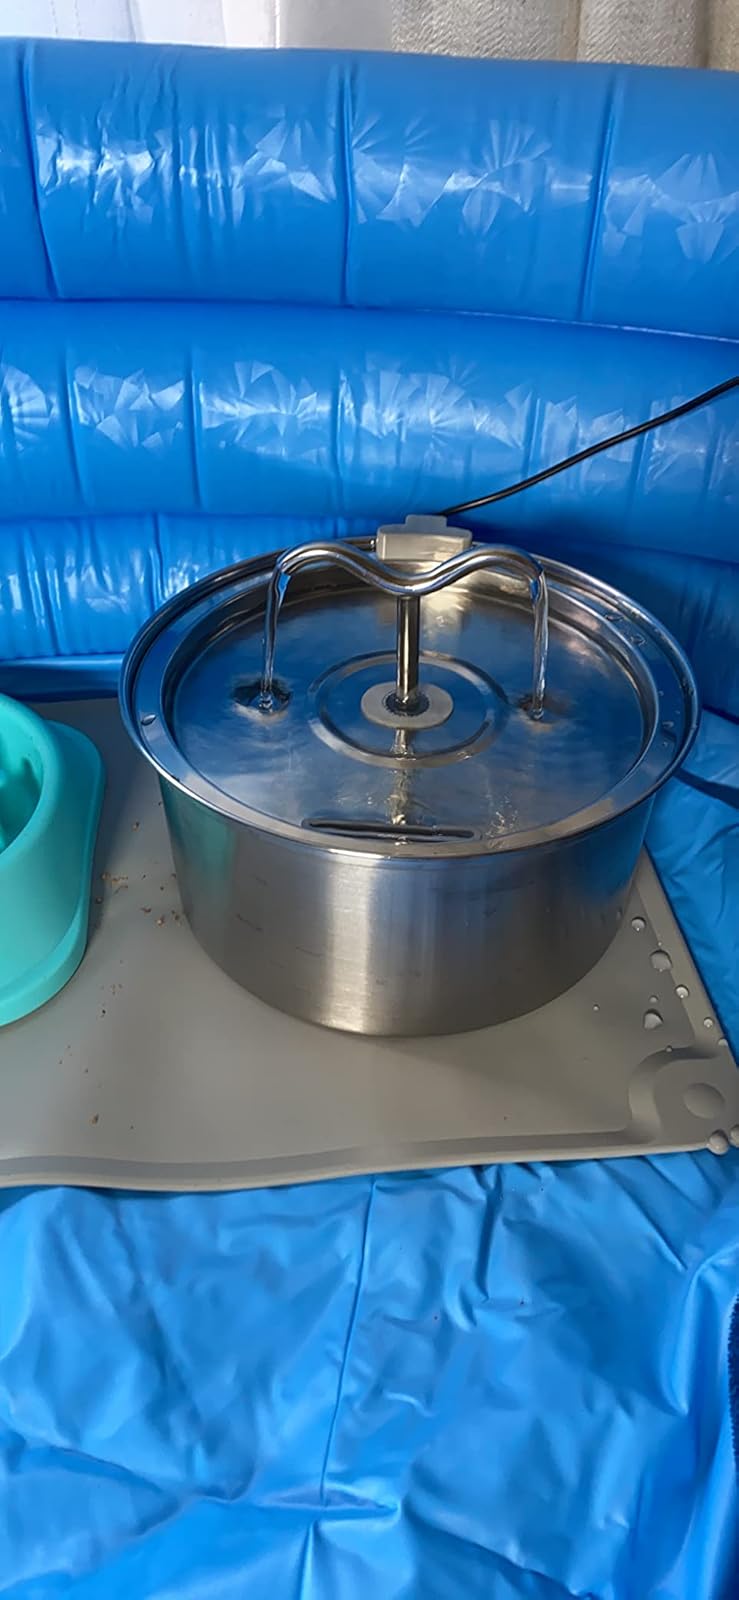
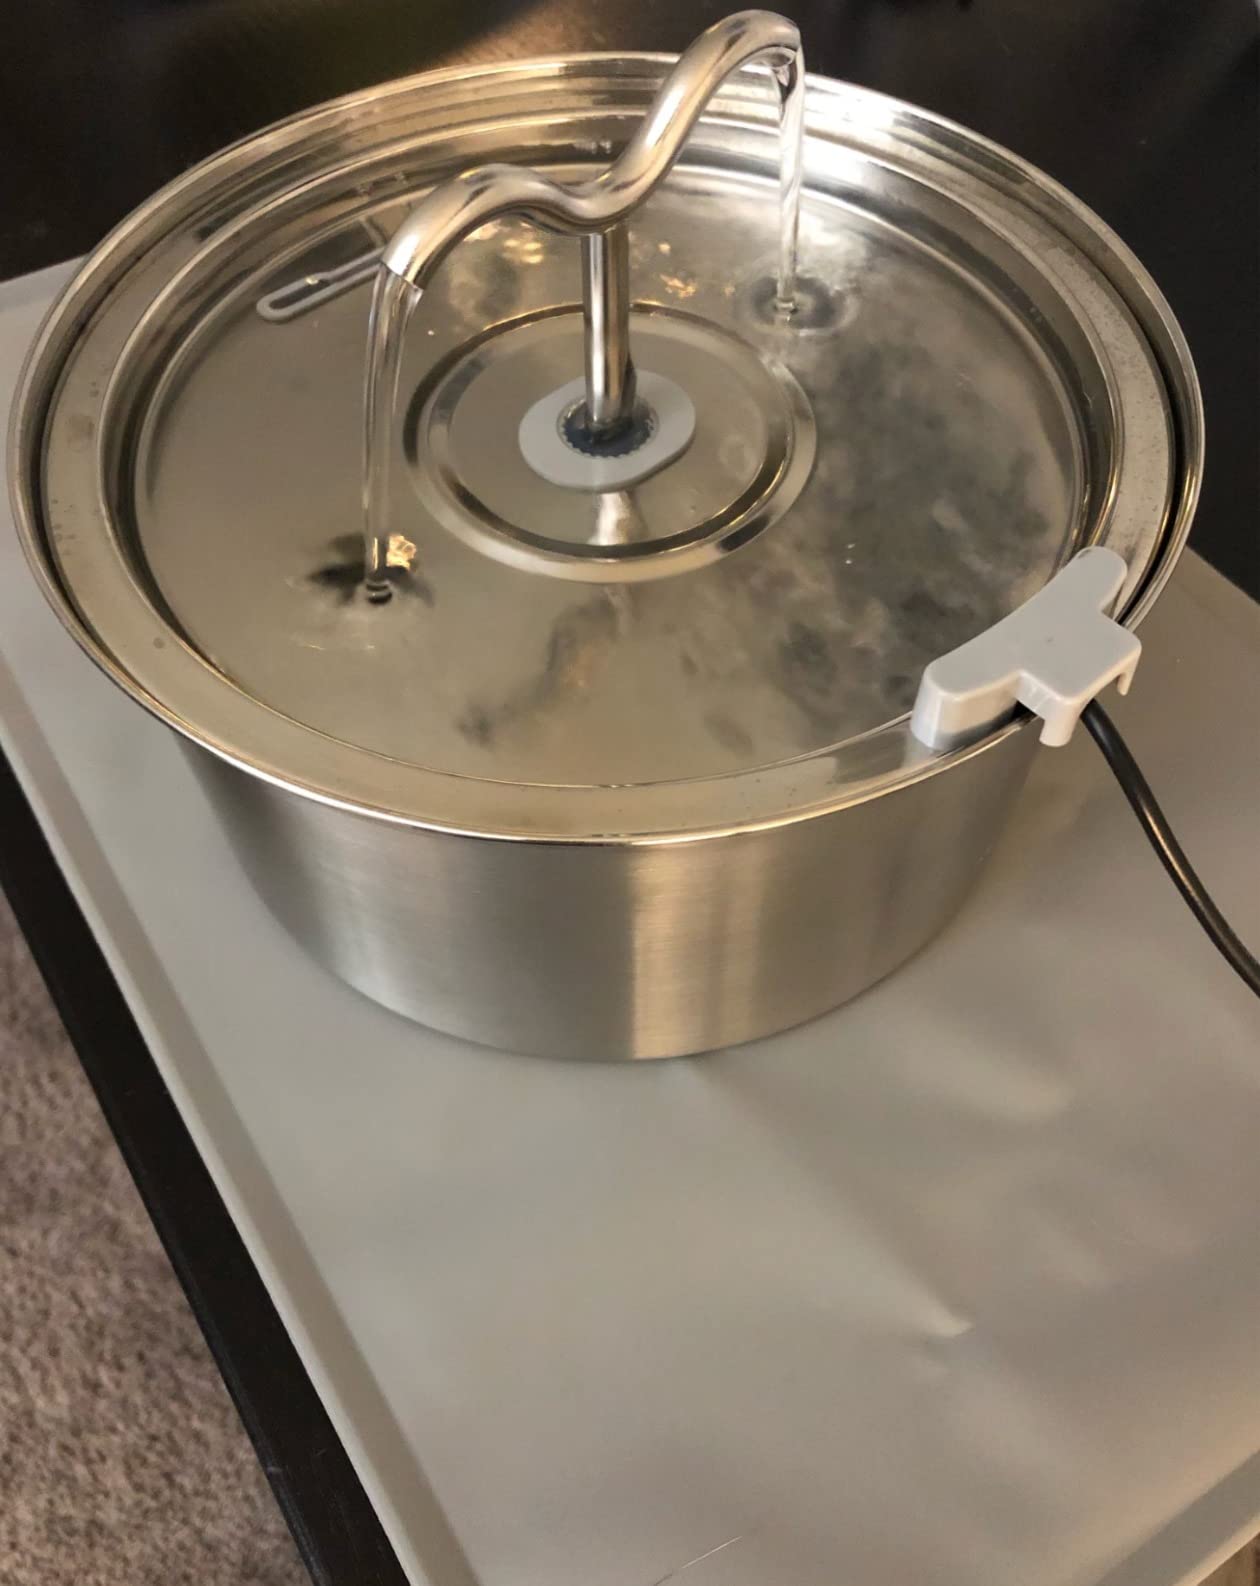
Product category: items_bowl
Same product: yes